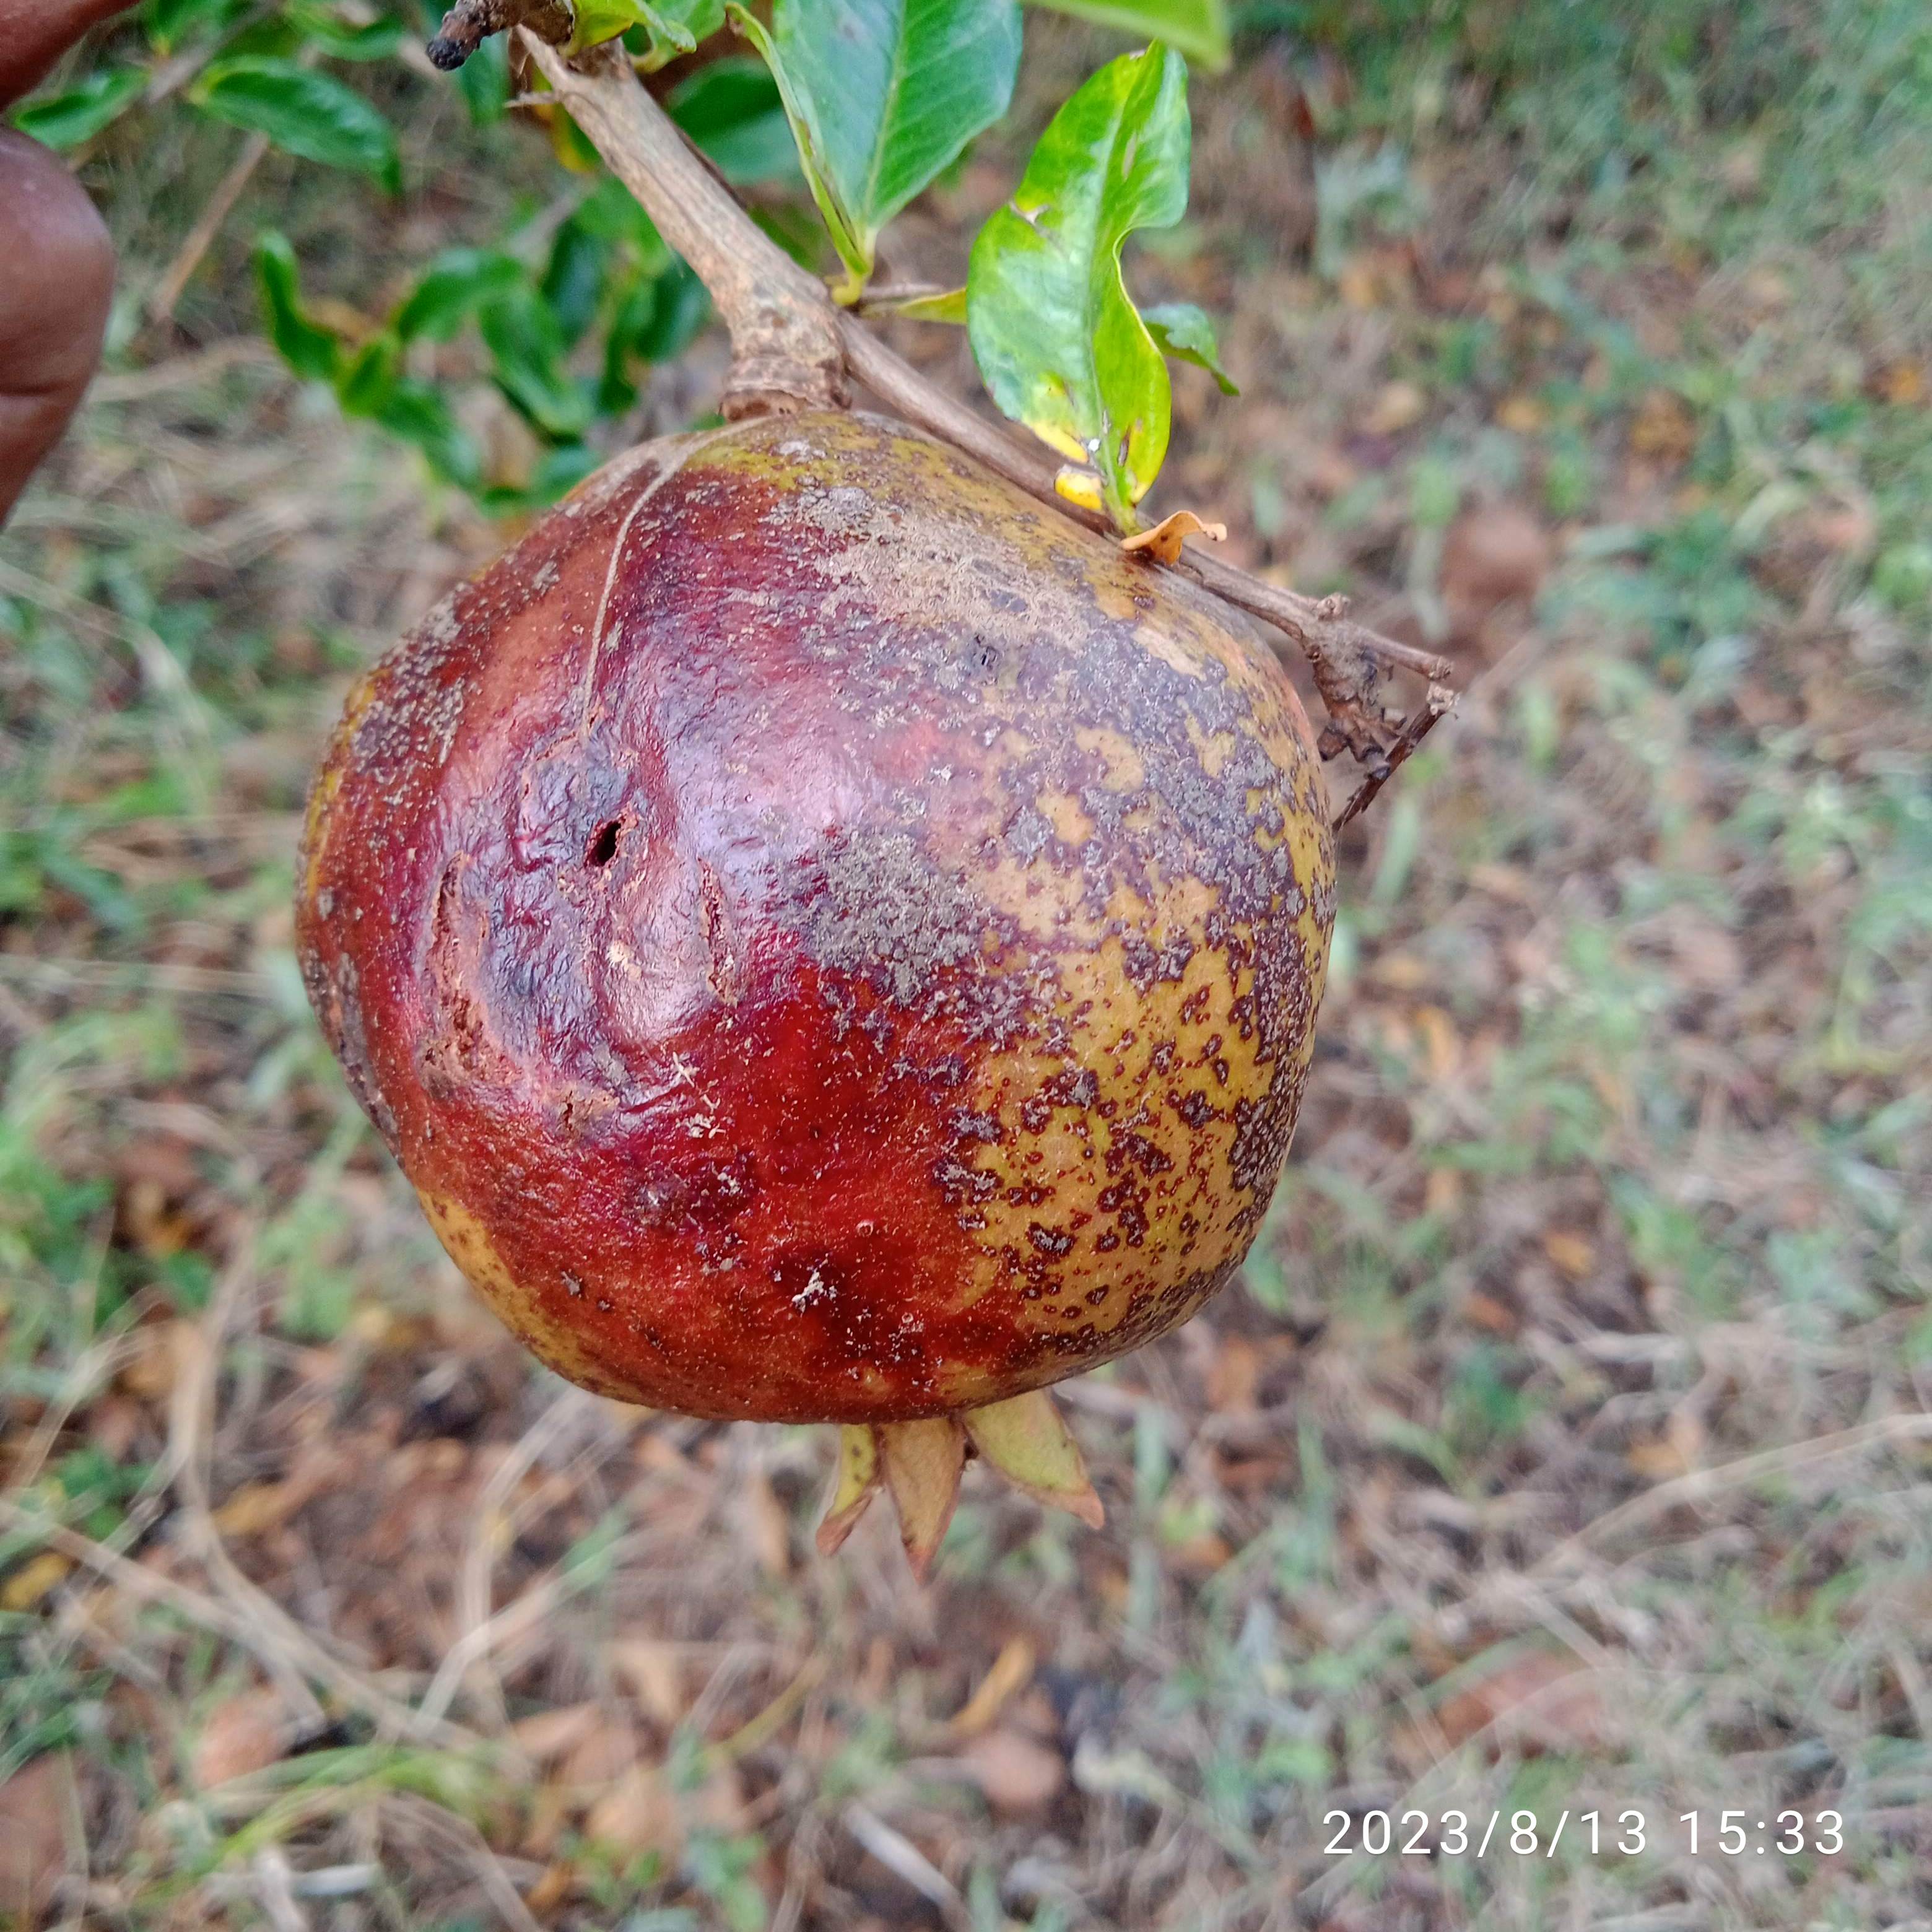
Label: Cercospora